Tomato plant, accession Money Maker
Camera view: bottom (45 deg); turntable rotation: 270 degrees
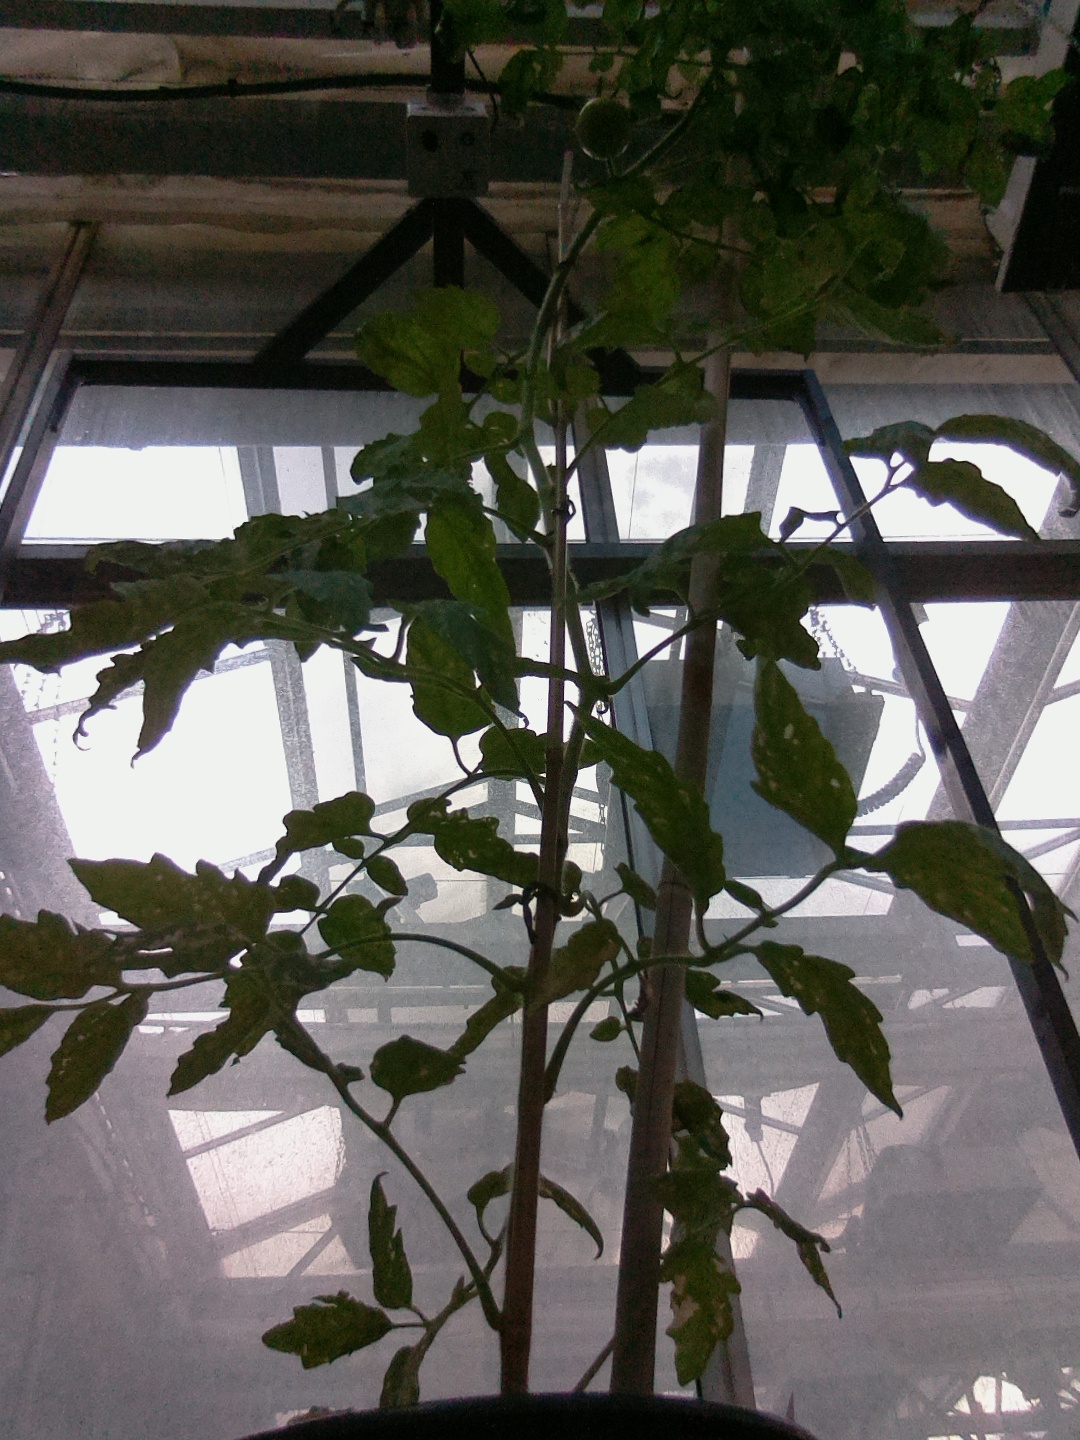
BBCH growth stage 72: 20%-30% of final fruit size